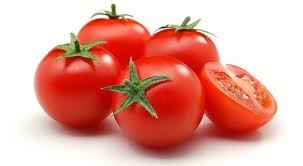
Label: tomato